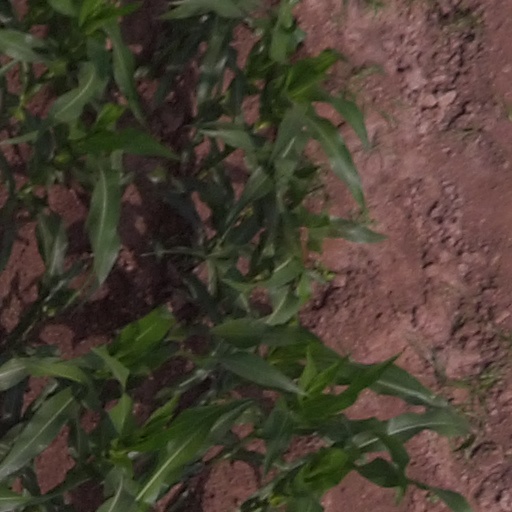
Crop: maize; corn